Question: Please indicate a possible affordance area of the hot dog that can be used for eating
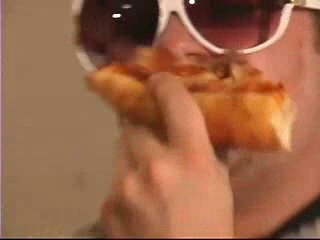
Answer: [82.5, 62, 294.5, 153]